Andrew Foster (educator)

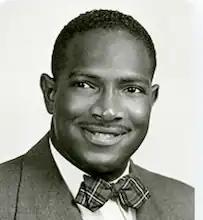
Teacher, pioneer of deaf education in Africa.

Andrew Jackson Foster (1925–1987) was an American pioneer of deaf education in several countries in Africa. In 1954, he became the first Deaf African American to earn a bachelor's degree from Gallaudet University, the American university for the Deaf, and the first to earn a master's degree from Eastern Michigan University. He earned a second master's degree from Seattle Pacific Christian College (now Seattle Pacific University), also in education. He founded Christian Mission for the Deaf African in 1956 and set out for Accra, Ghana, where he established the first school for the deaf in West Africa.